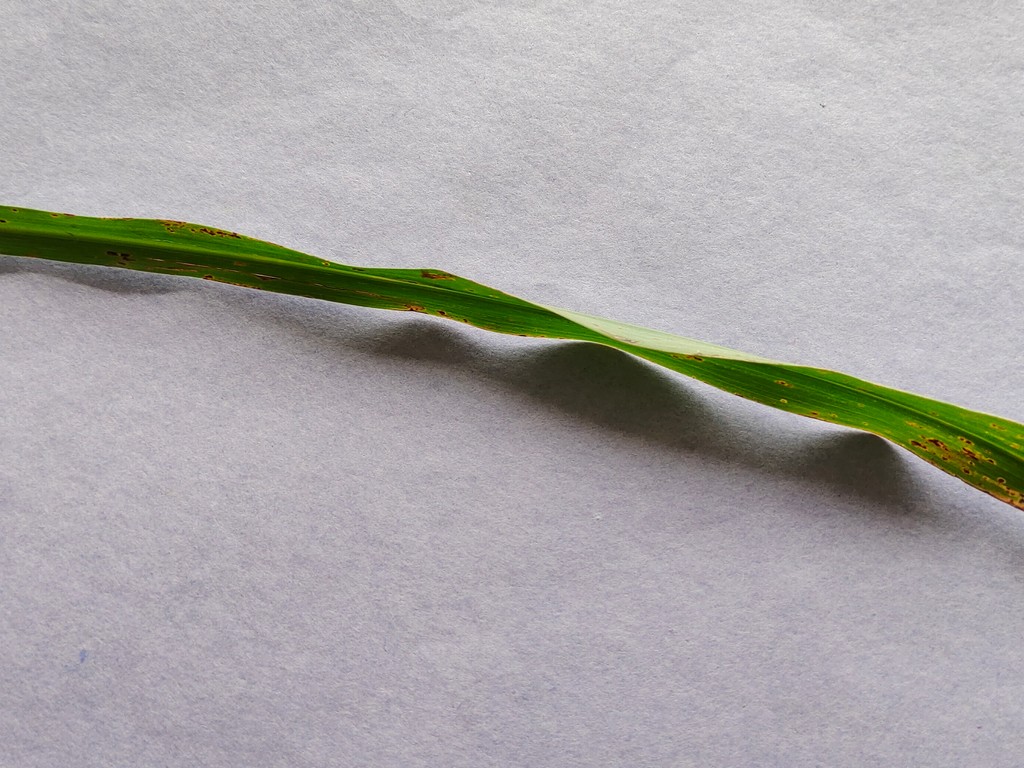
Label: Unhealthy